The Other Woman (2009 film)

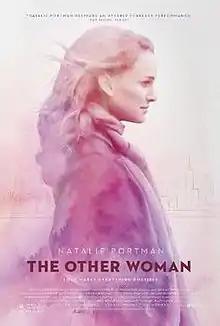
Theatrical release poster

The Other Woman is a 2009 American drama film written and directed by Don Roos. It is based on the Ayelet Waldman novel "Love and Other Impossible Pursuits" and stars Natalie Portman, Lisa Kudrow, and Charlie Tahan. It was released in the United Kingdom as Love and Other Impossible Pursuits. It was distributed by IFC Films in the US.